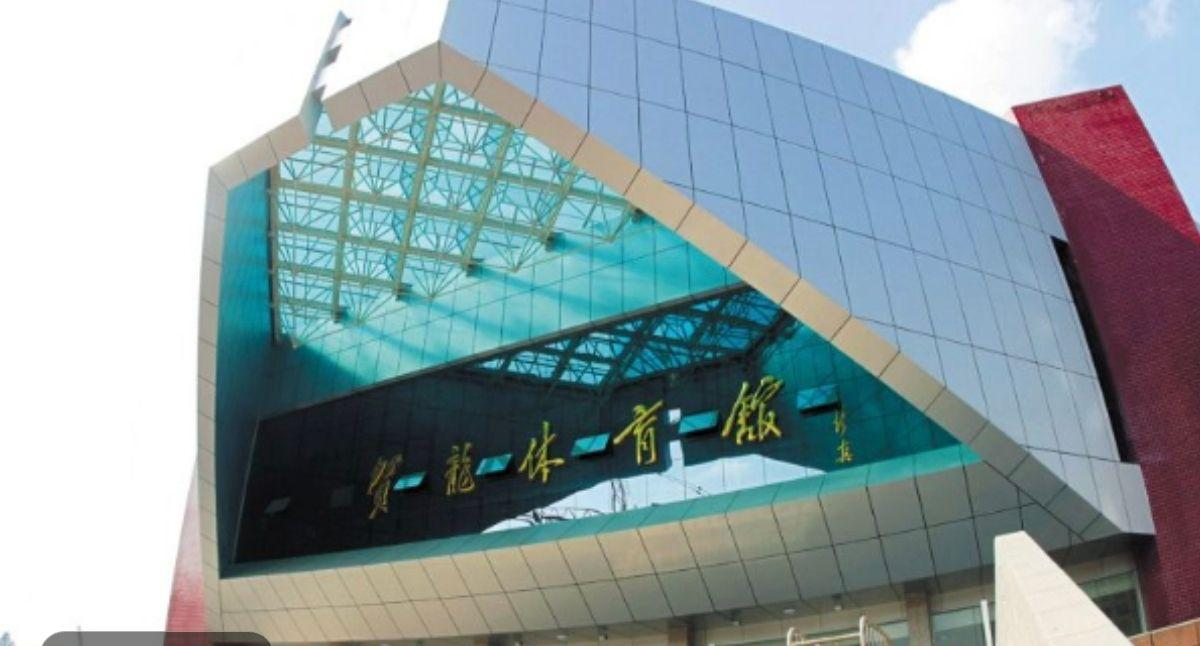
地标名称：贺龙体育馆
所在城市：张家界市·永定区